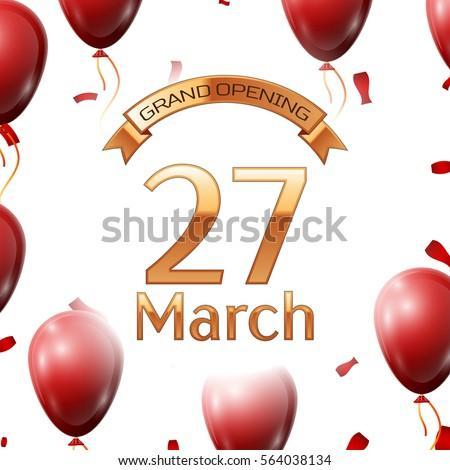
golden ribbon with inscription grand opening the seventh of march on white background red air balloons with confetti .